Sulu köfte

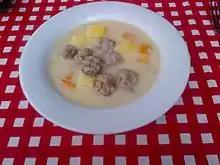
Eksili Kofte with "terbiye"

Sulu köfte is a Turkish stew or thick soup (çorba) with köfte. It consists of meatballs usually made with minced beef, mixed with rice or bulgur, onion and spices and boiled in their own gravy, with tomato sauce, olive oil and Turkish red pepper paste.